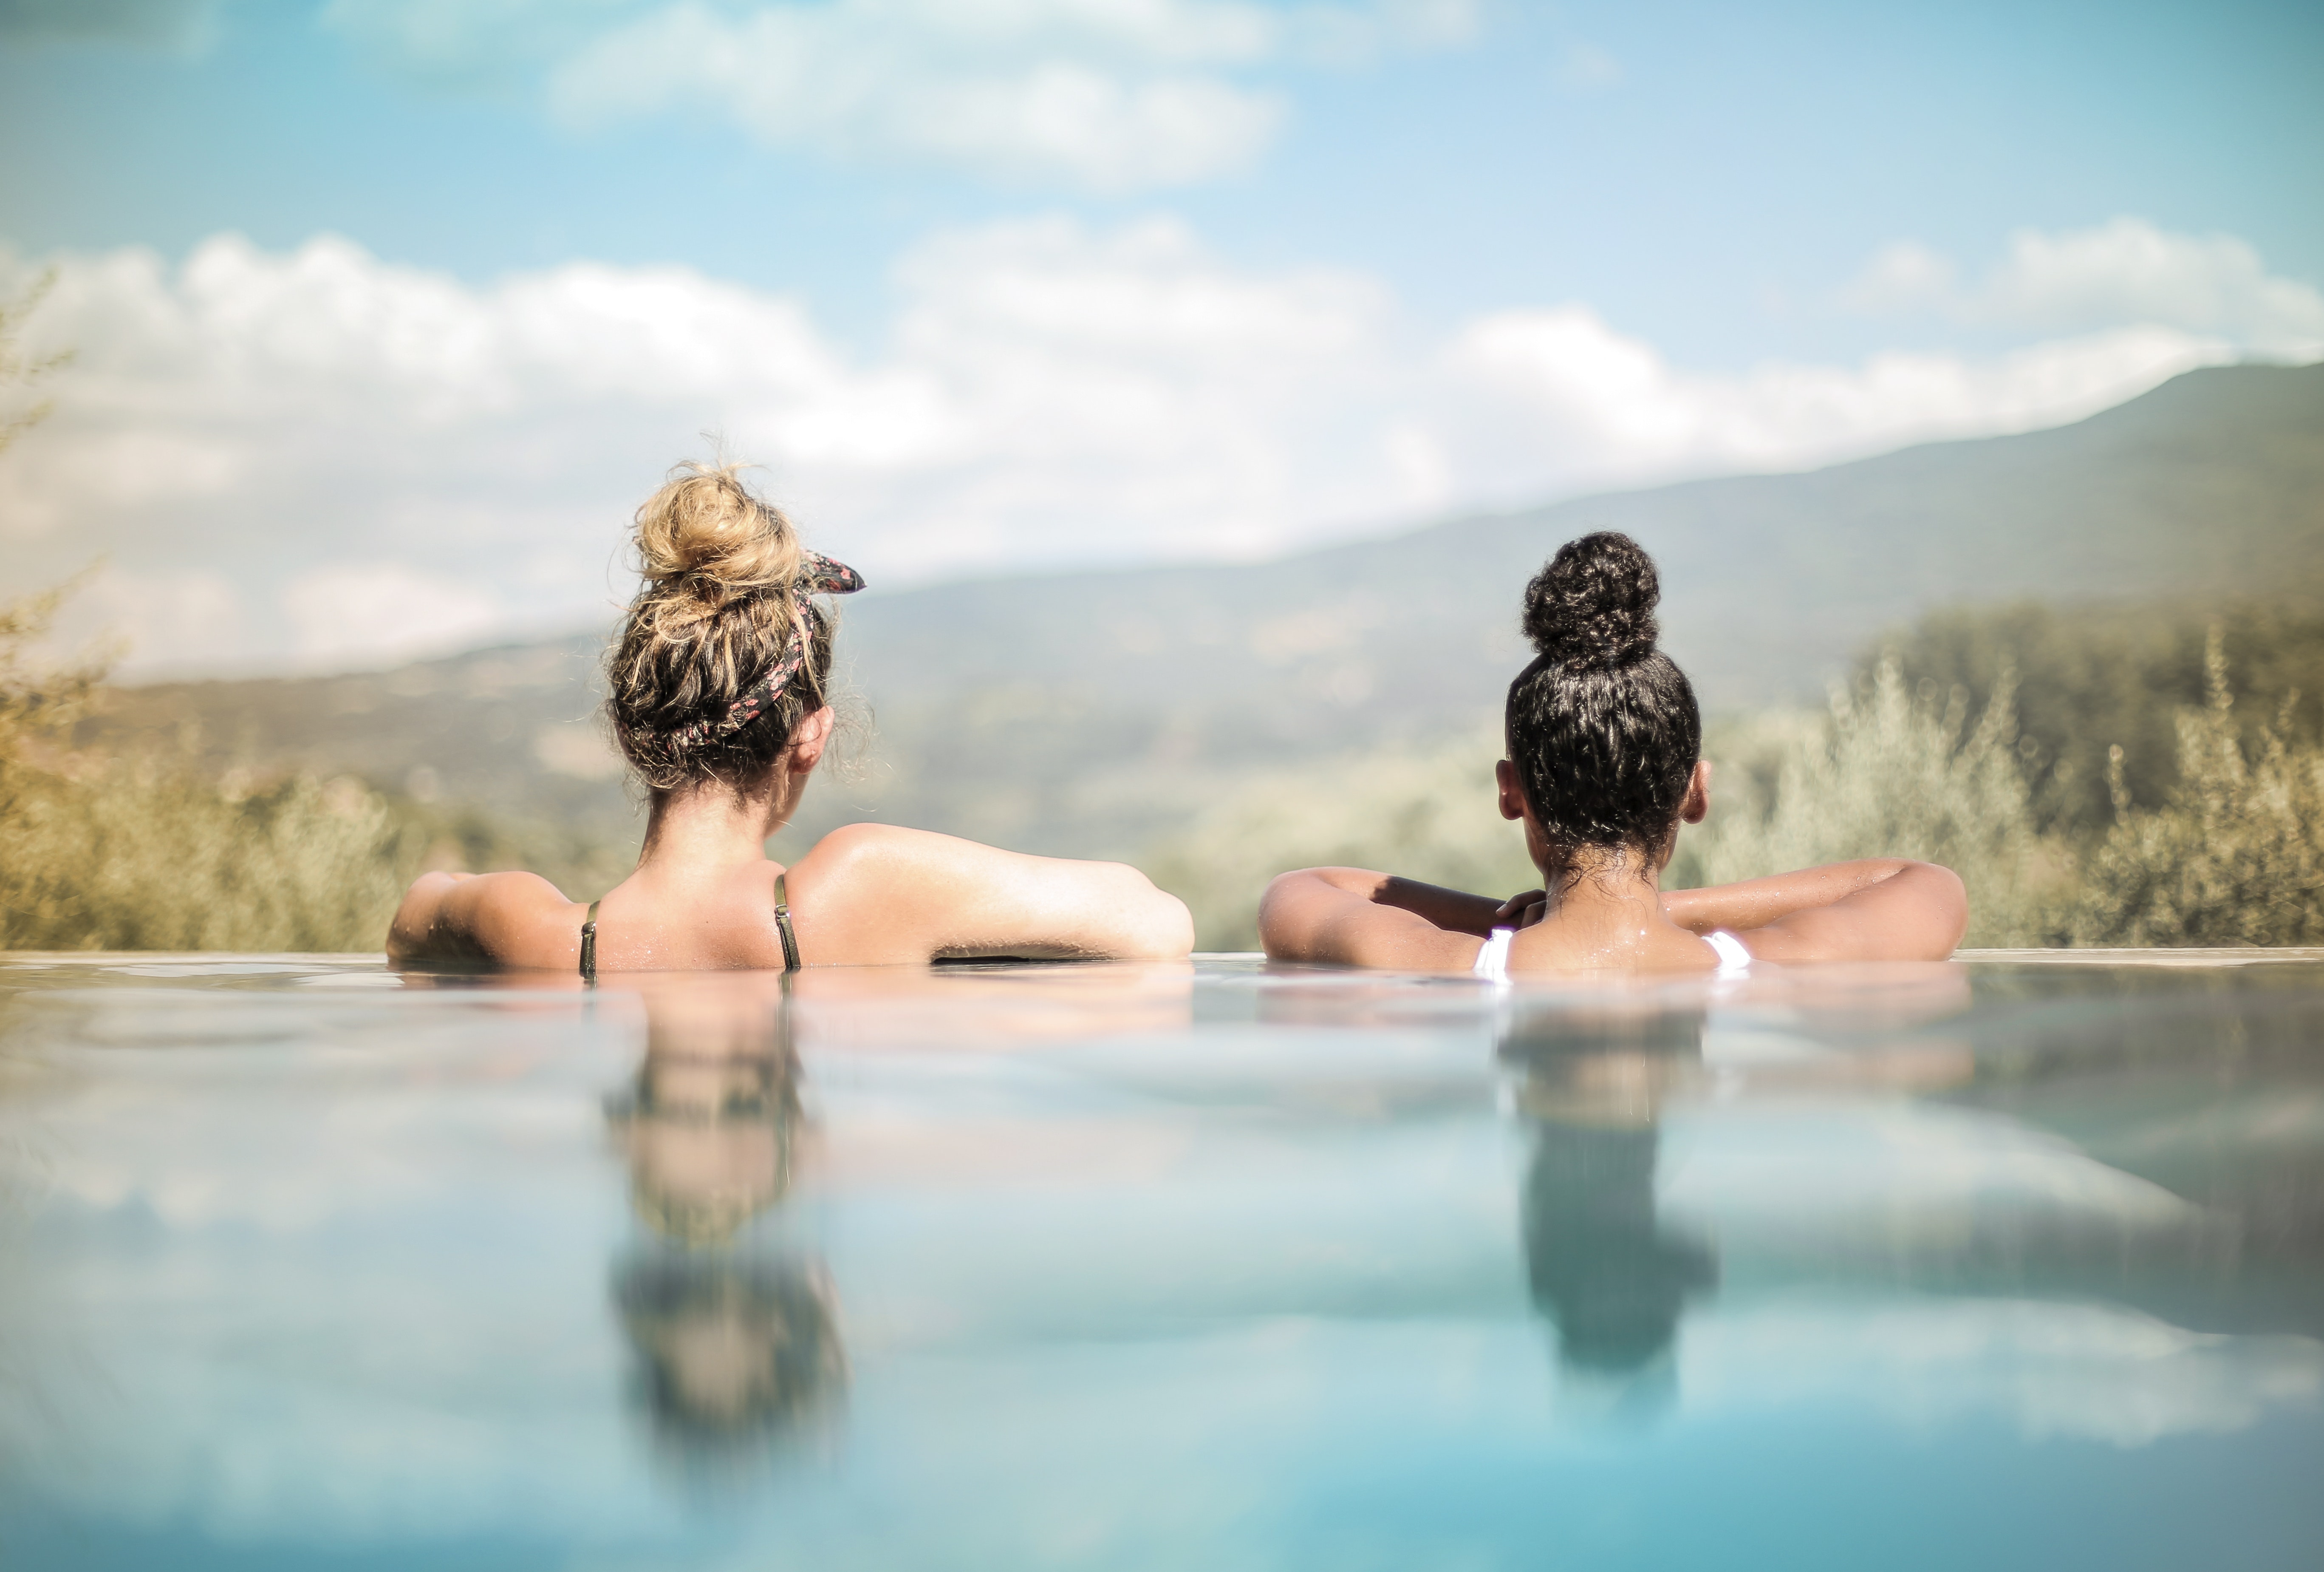
water, fun, vacation, girl, leisure, reflection, summer, sky, recreation, tree, landscape